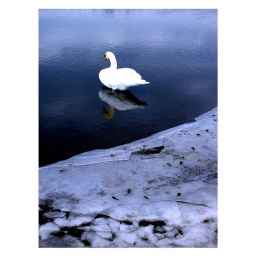
a beautiful male swan on an iced over lake ....